Elmgreen & Dragset

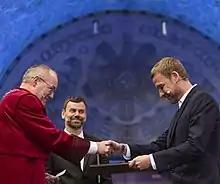
The artist duo Elmgreen & Dragset during the appointment of honorary doctorates at Norwegian University of Science and Technology (NTNU) in 2015

Michael Elmgreen (born 1961; Copenhagen, Denmark) and Ingar Dragset (born 1969; Trondheim, Norway) have worked together as an artist duo since 1995. Their work explores the relationship between art, architecture and design.